United Nations Security Council Resolution 612

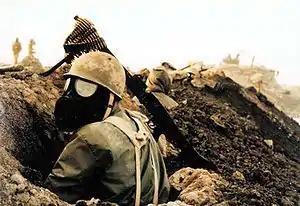
Iranian soldier wearing a gas mask during the war

United Nations Security Council Resolution 612 was adopted unanimously on 9 May 1988. After considering a report by the Special Mission that was dispatched by the Secretary-General to investigate the alleged chemical warfare that had been occurring in the Iran–Iraq War, the council confirmed the use of chemical weapons and issued a condemnation on the grounds that the usage of these weapons ran contrary to states' obligations under the Geneva Protocol.